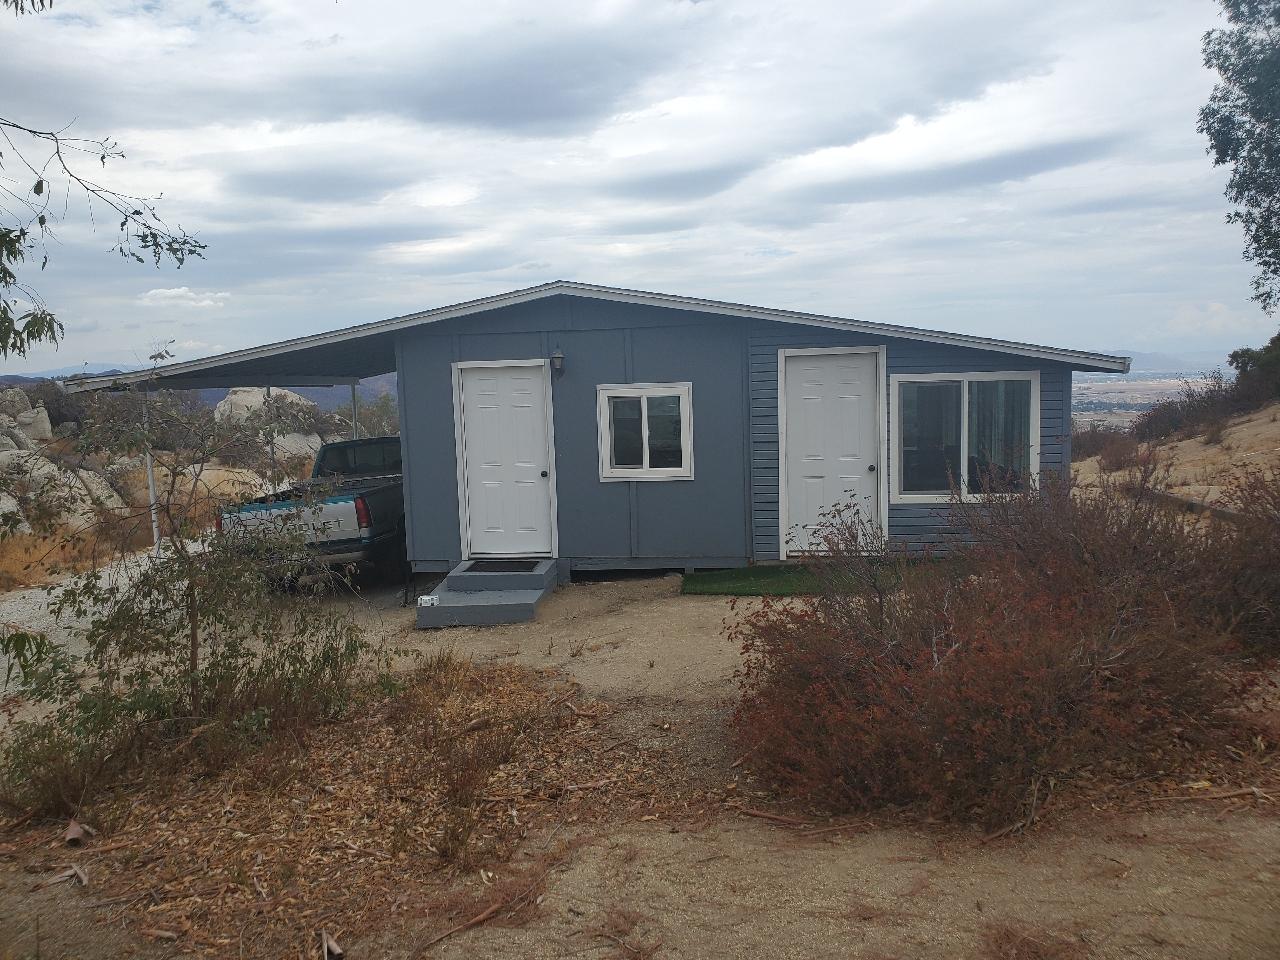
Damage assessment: no_damage